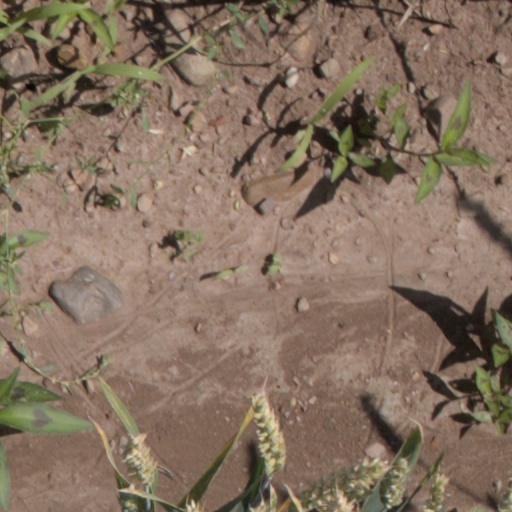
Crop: wheat